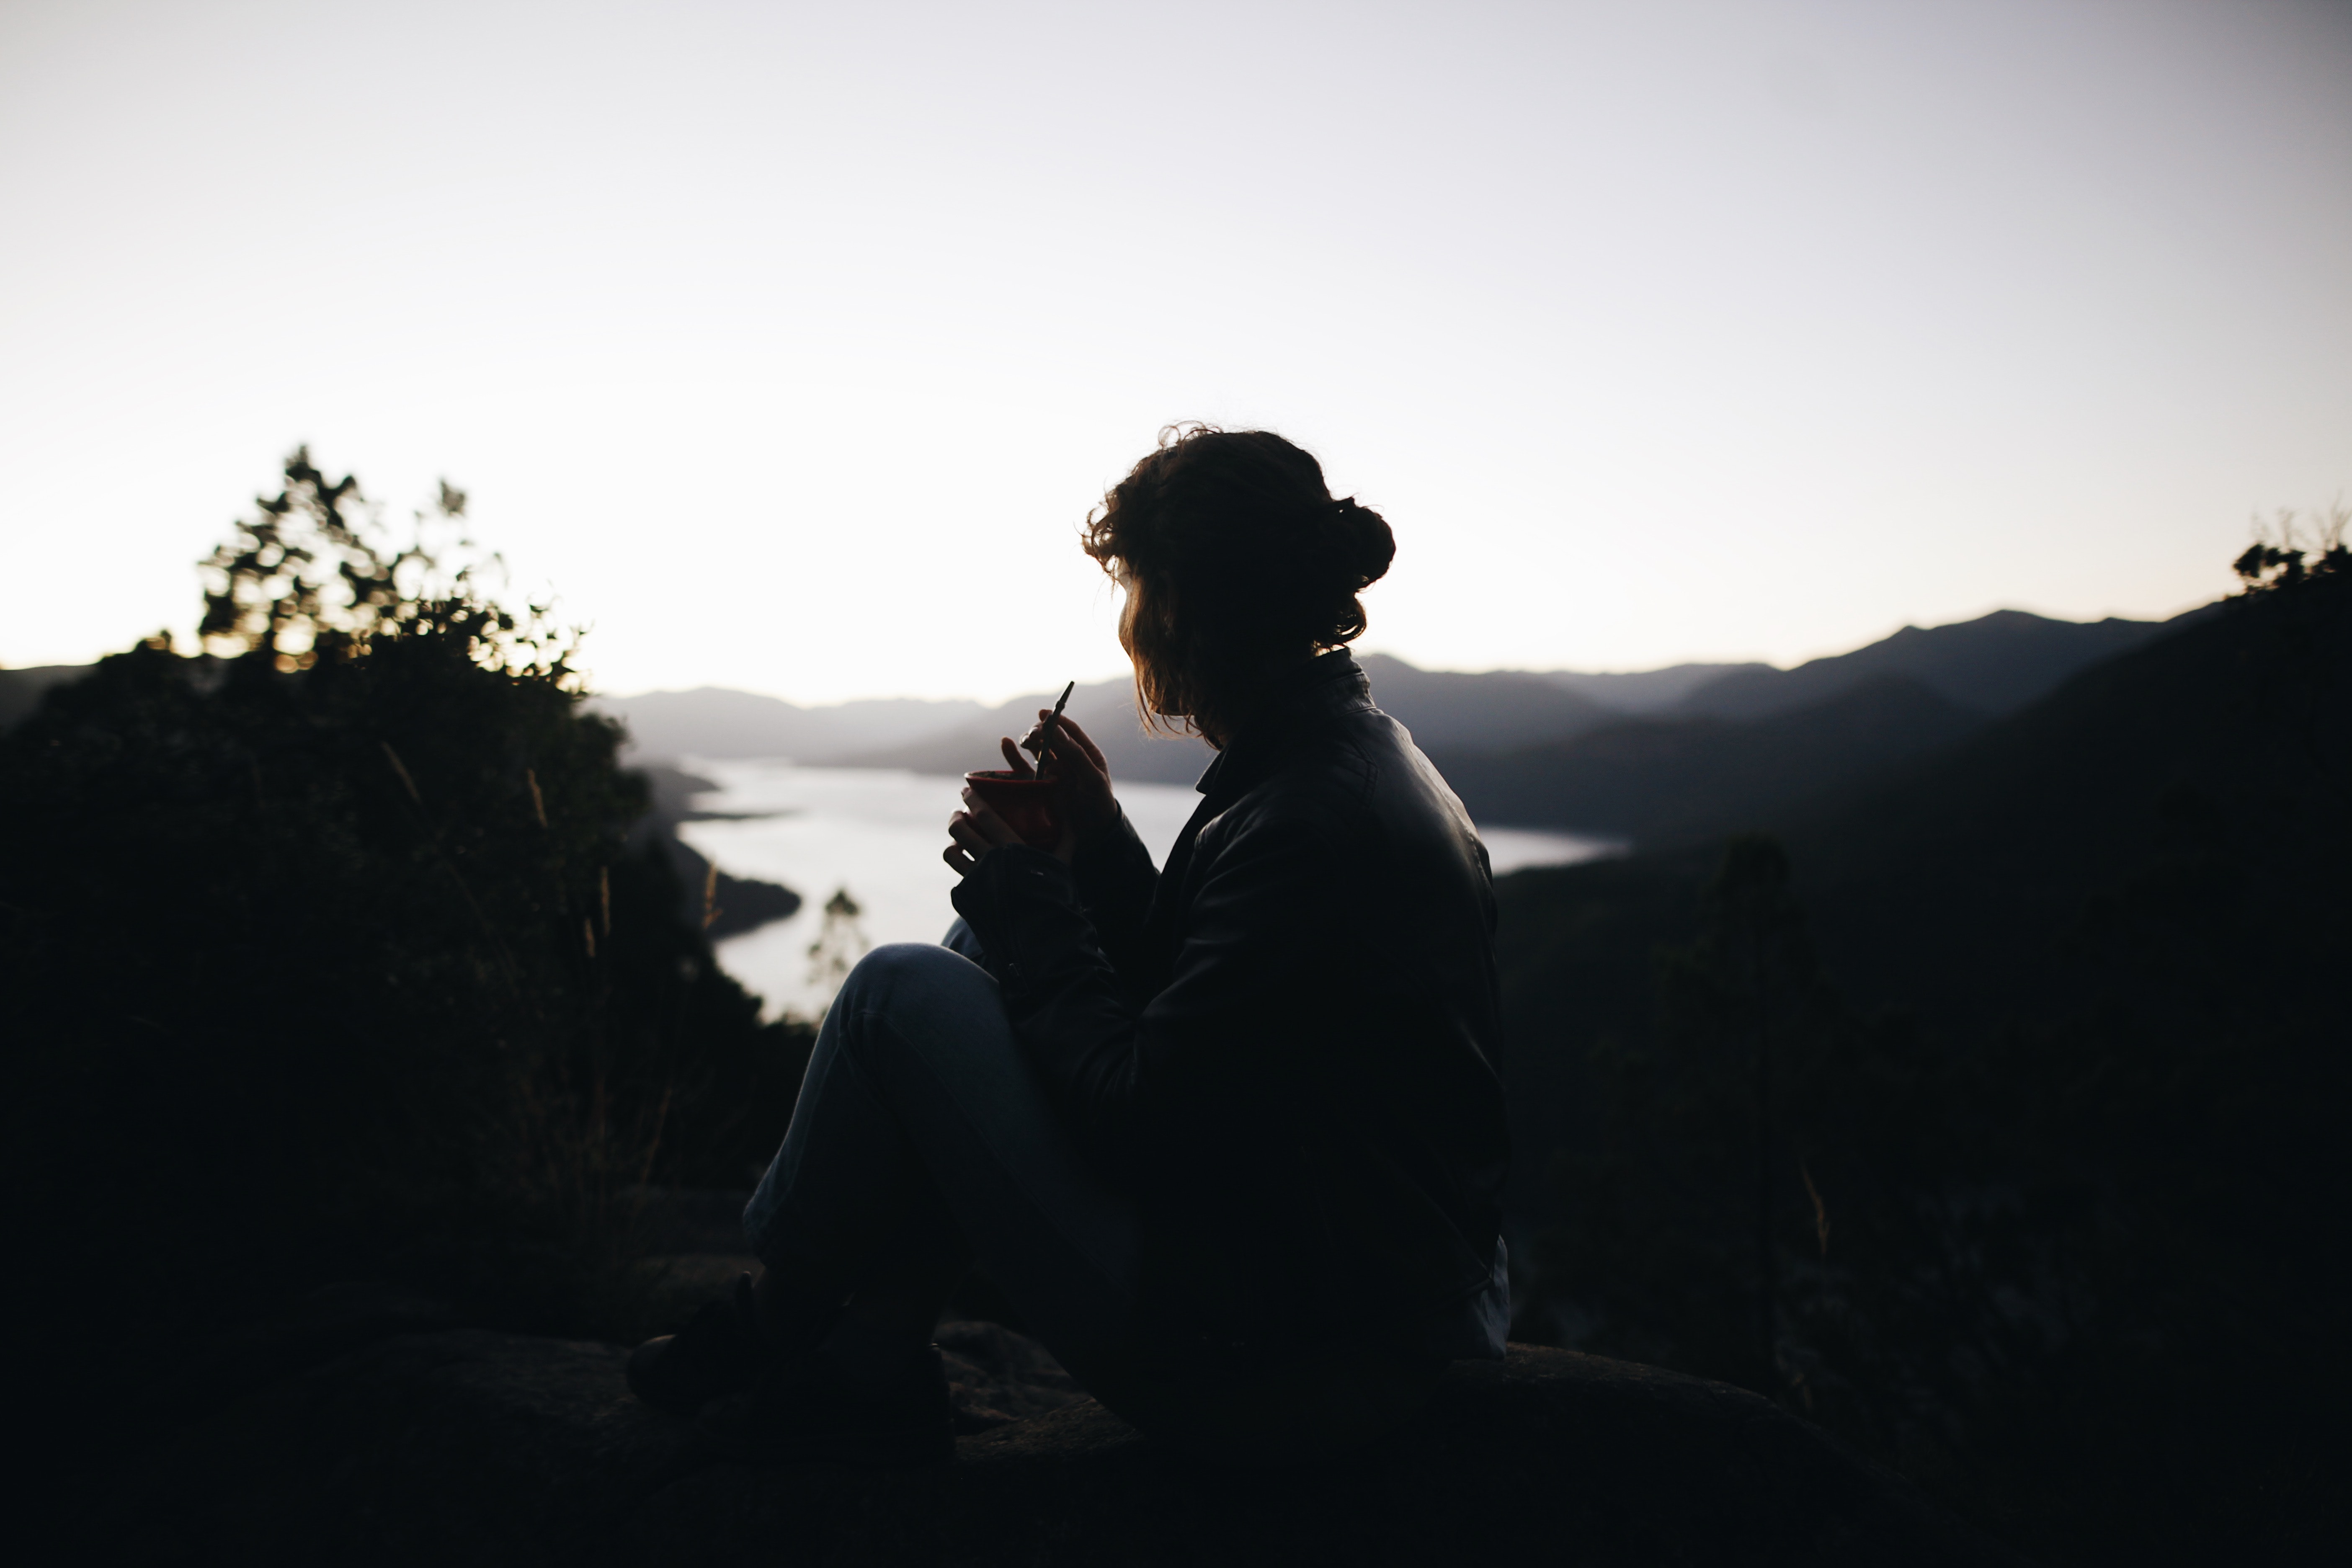
black, sky, backlighting, sitting, tree, photography, silhouette, human, cloud, sunlight, landscape, plant, darkness, horizon, shadow, vacation, Tints and shades, evening, flash photography, black hair